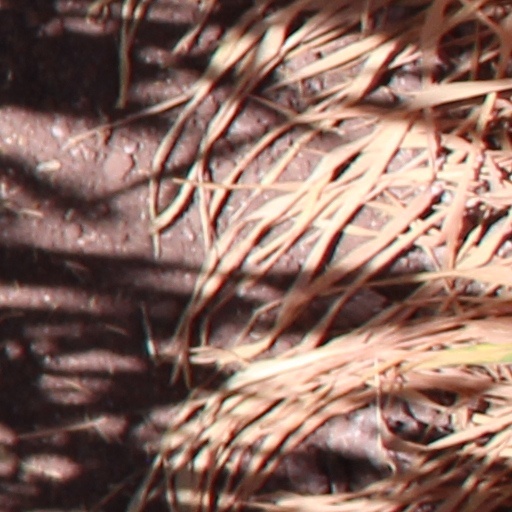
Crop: wheat